Guglielmo Caccia

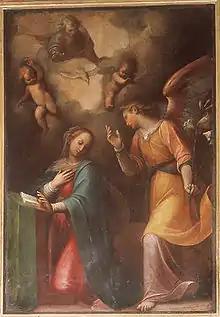
"The Annunciation" at St. Andrew's church (Alba, Italy)

Guglielmo Caccia called il Moncalvo (9 May 15681625) was an Italian painter of sacred subjects in a Mannerist style.